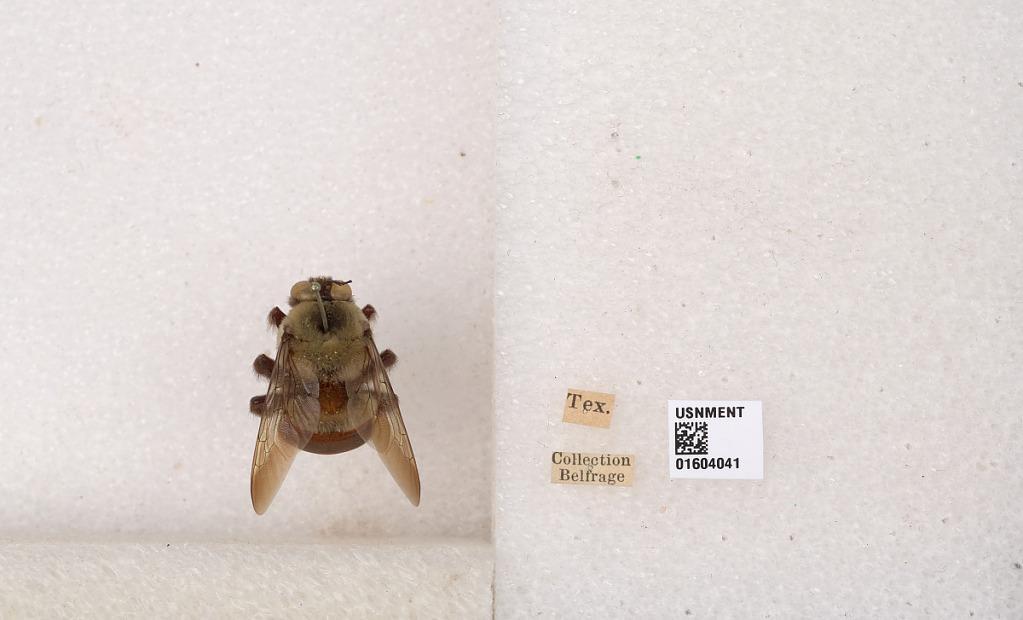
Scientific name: Xylocopa (Xylocopoides) virginica texana Cresson
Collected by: Belfrage
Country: United States
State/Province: Texas